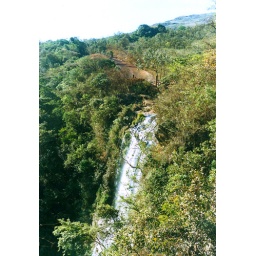
After the road the water goes in vertical. It's a place to rapel practice.